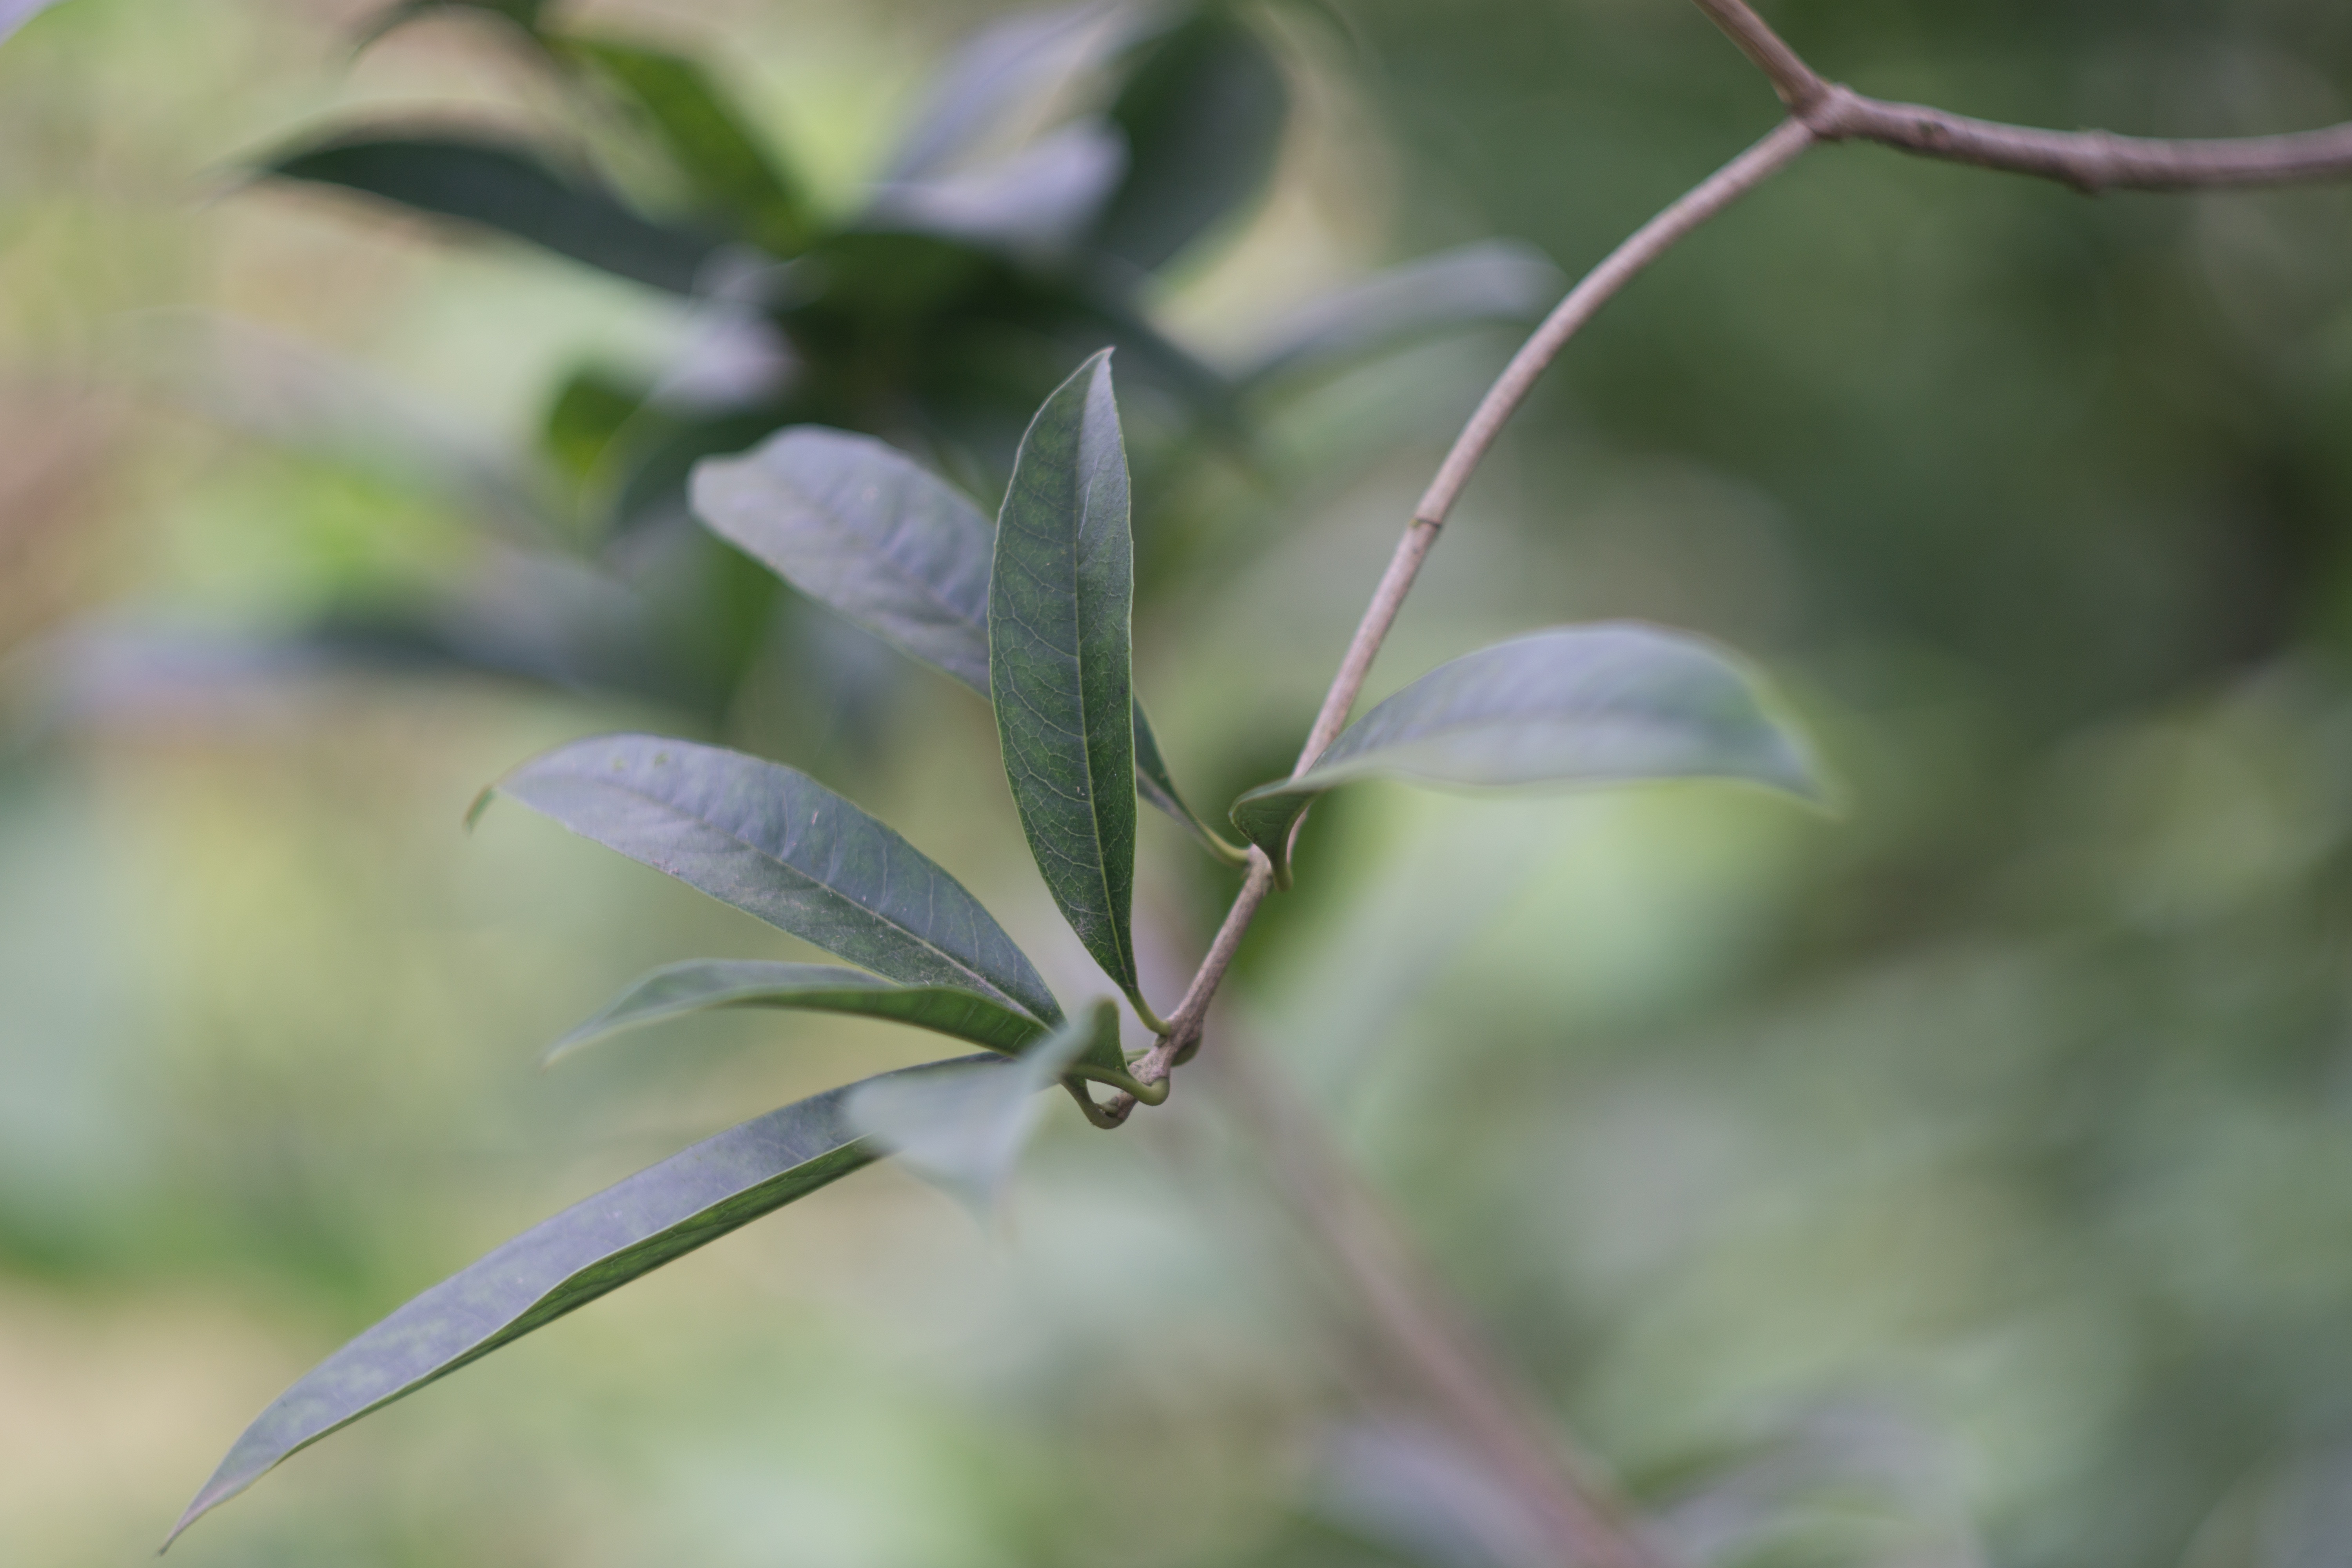
nature, grass, branch, blossom, plant, leaf, flower, green, herb, produce, botany, flora, wildflower, shrub, natural landscape, macro photography, flowering plant, leaves of osmanthus fragrans, grass family, plant stem, land plant